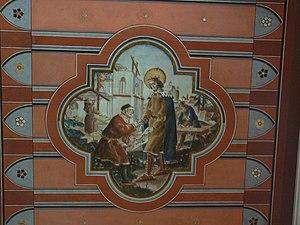
Les Burgondes sont un des peuples du groupe des Germains orientaux. Identifiés comme tels, ils relèvent de l'aire culturelle de l'Âge du fer germanique ancien. Hypothétiquement originaires de l'île de Bornholm en Mer Baltique, leur ethnogenèse remonterait à l'Âge du bronze danois.
Sigismond, fils de Gondebaud, est un roi des Burgondes de 516 à 523, vénéré comme saint par l'Église catholique et l'Église orthodoxe. Il est le protecteur traditionnel des hommes d'armes.